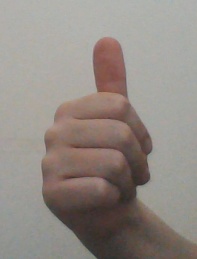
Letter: aleff